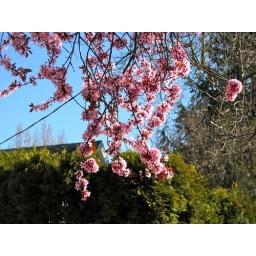
So beautiful against a blue sky and green background.